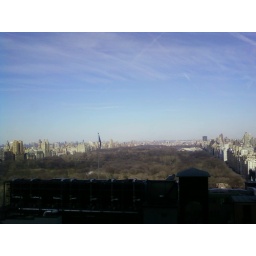
Taken through a window from the 26th floor of a building in Midtown, Manhattan.